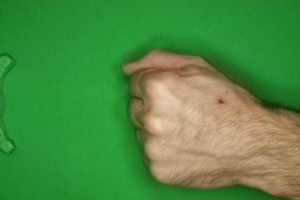
Label: rock